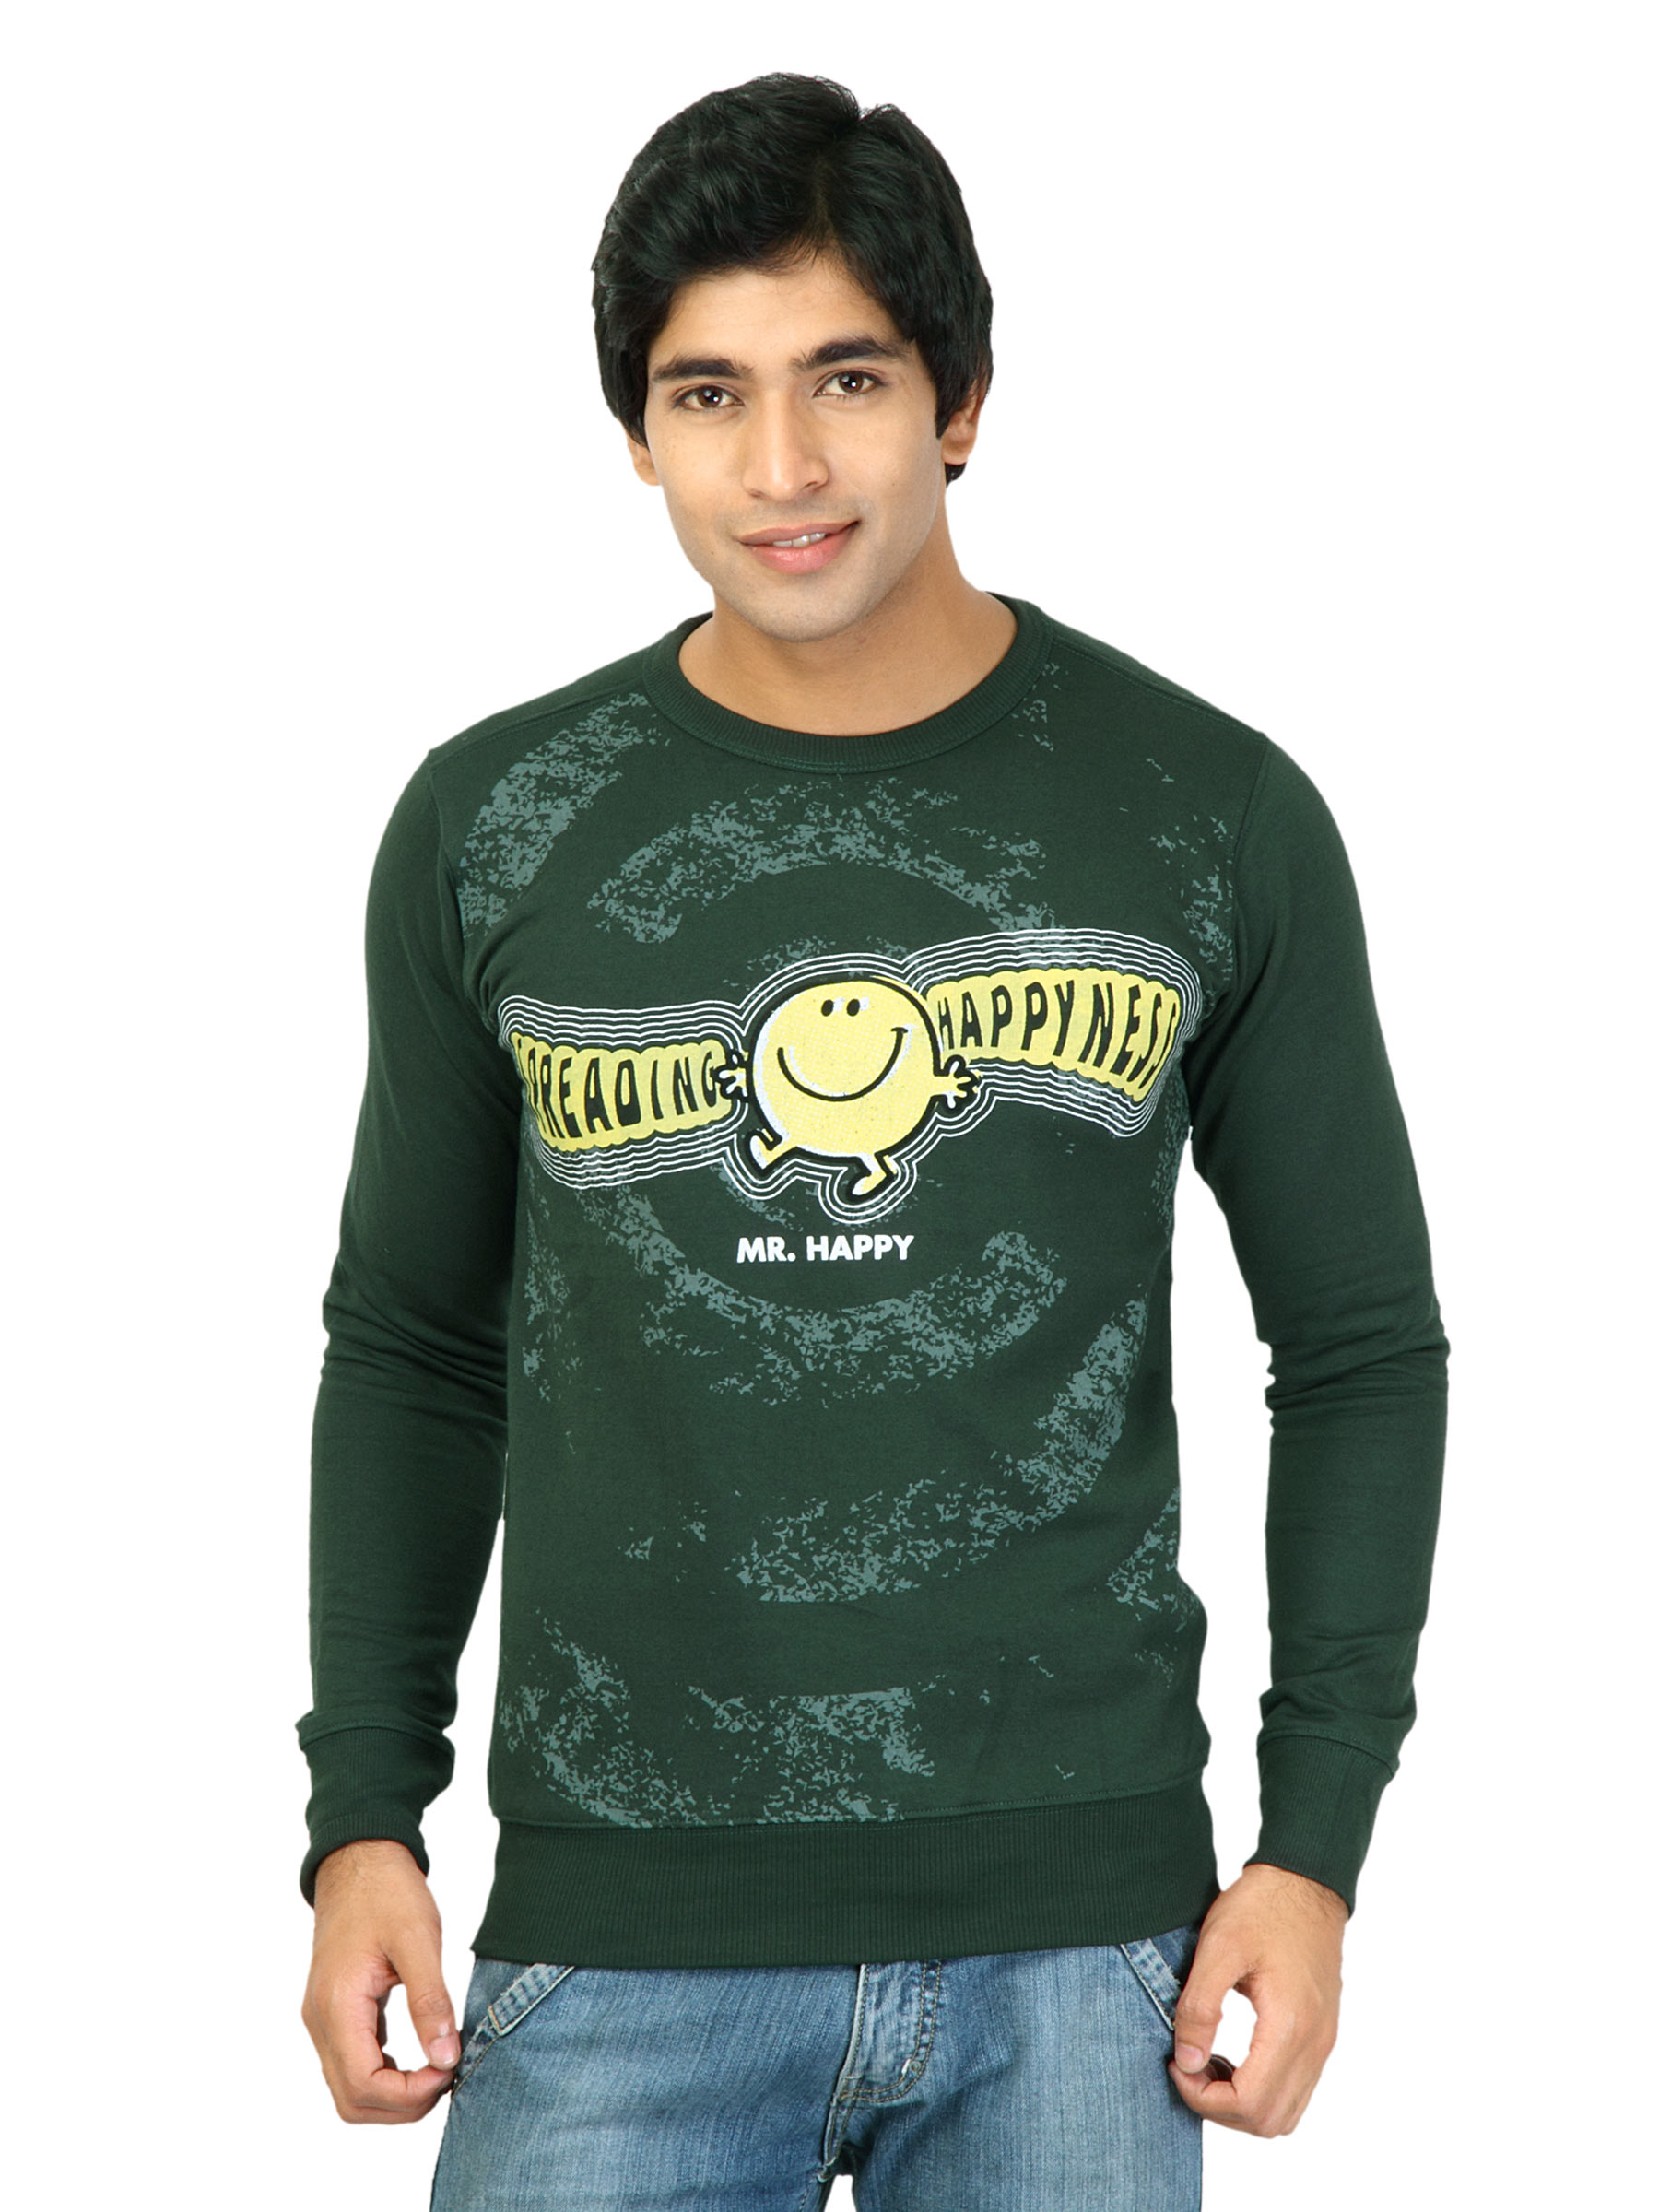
Mr. Men Men Mr. Happy DK.Green Tshirts
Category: Apparel / Topwear / Tshirts
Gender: Men
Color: Green
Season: Fall 2011
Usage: Casual